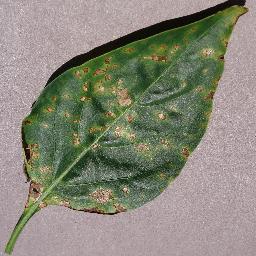
Label: Pepper,_bell___Bacterial_spot